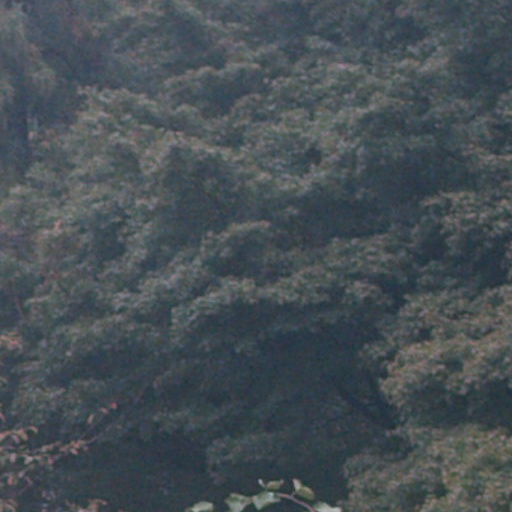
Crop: cassava